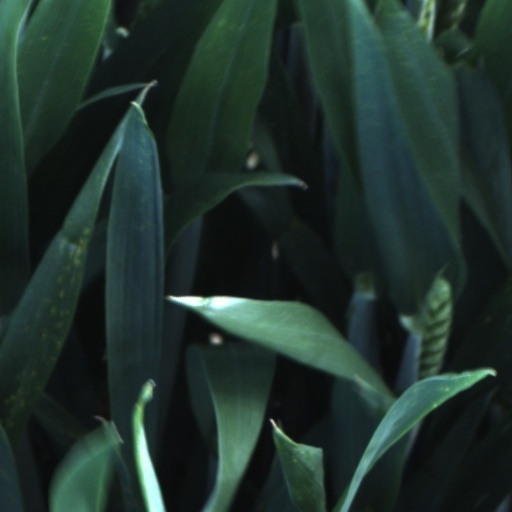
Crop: wheat